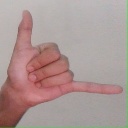
अक्षर: द